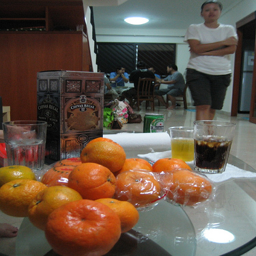
a lady that is staring at some fruit
A group of fruits and glasses are sitting on the table
Several oranges on a clear glass table with people in the background.
A bunch of tomatoes are sitting on a table in a restaurant.
There are many oranges on this glass table.